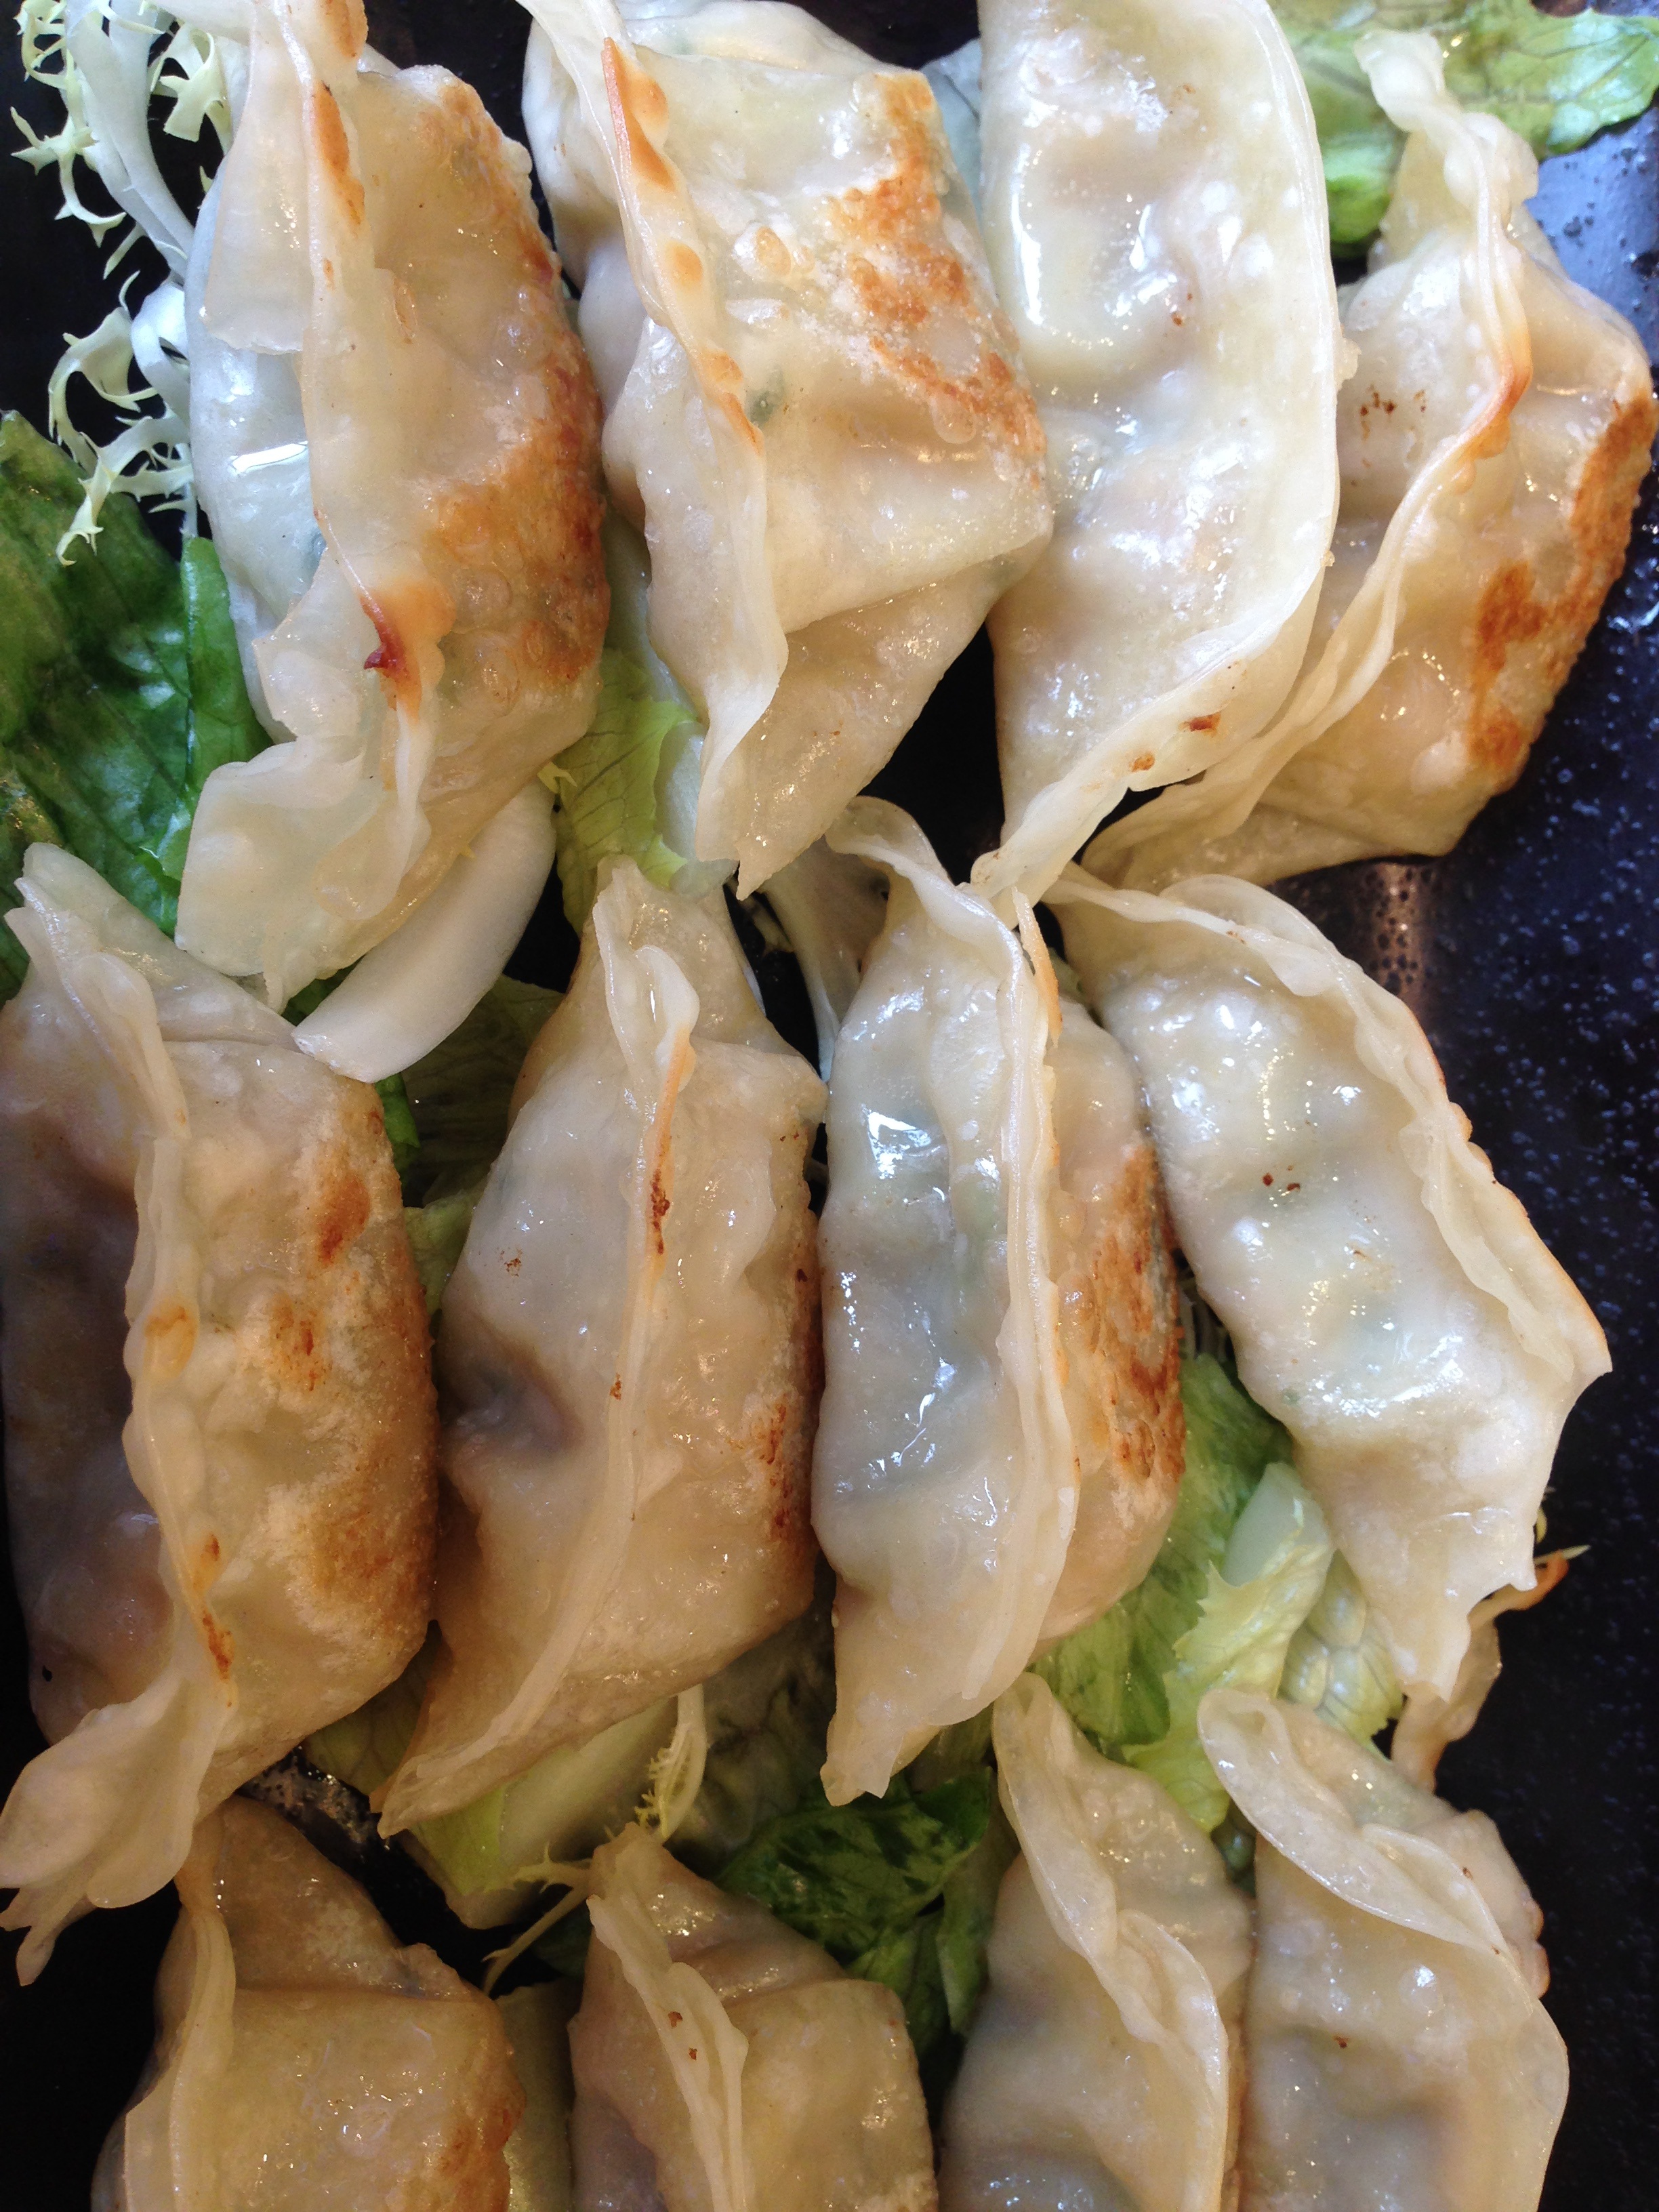
dish, food, chinese, produce, seafood, asia, eat, meat, cuisine, delicious, dough, cook, hong kong, asian food, fry, dumpling, chinese food, jiaozi, wonton